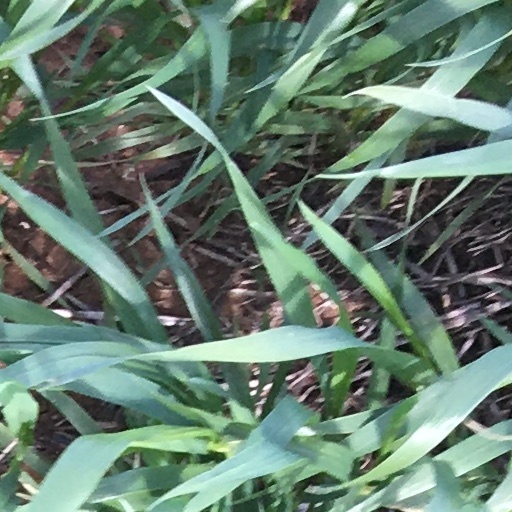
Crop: wheat